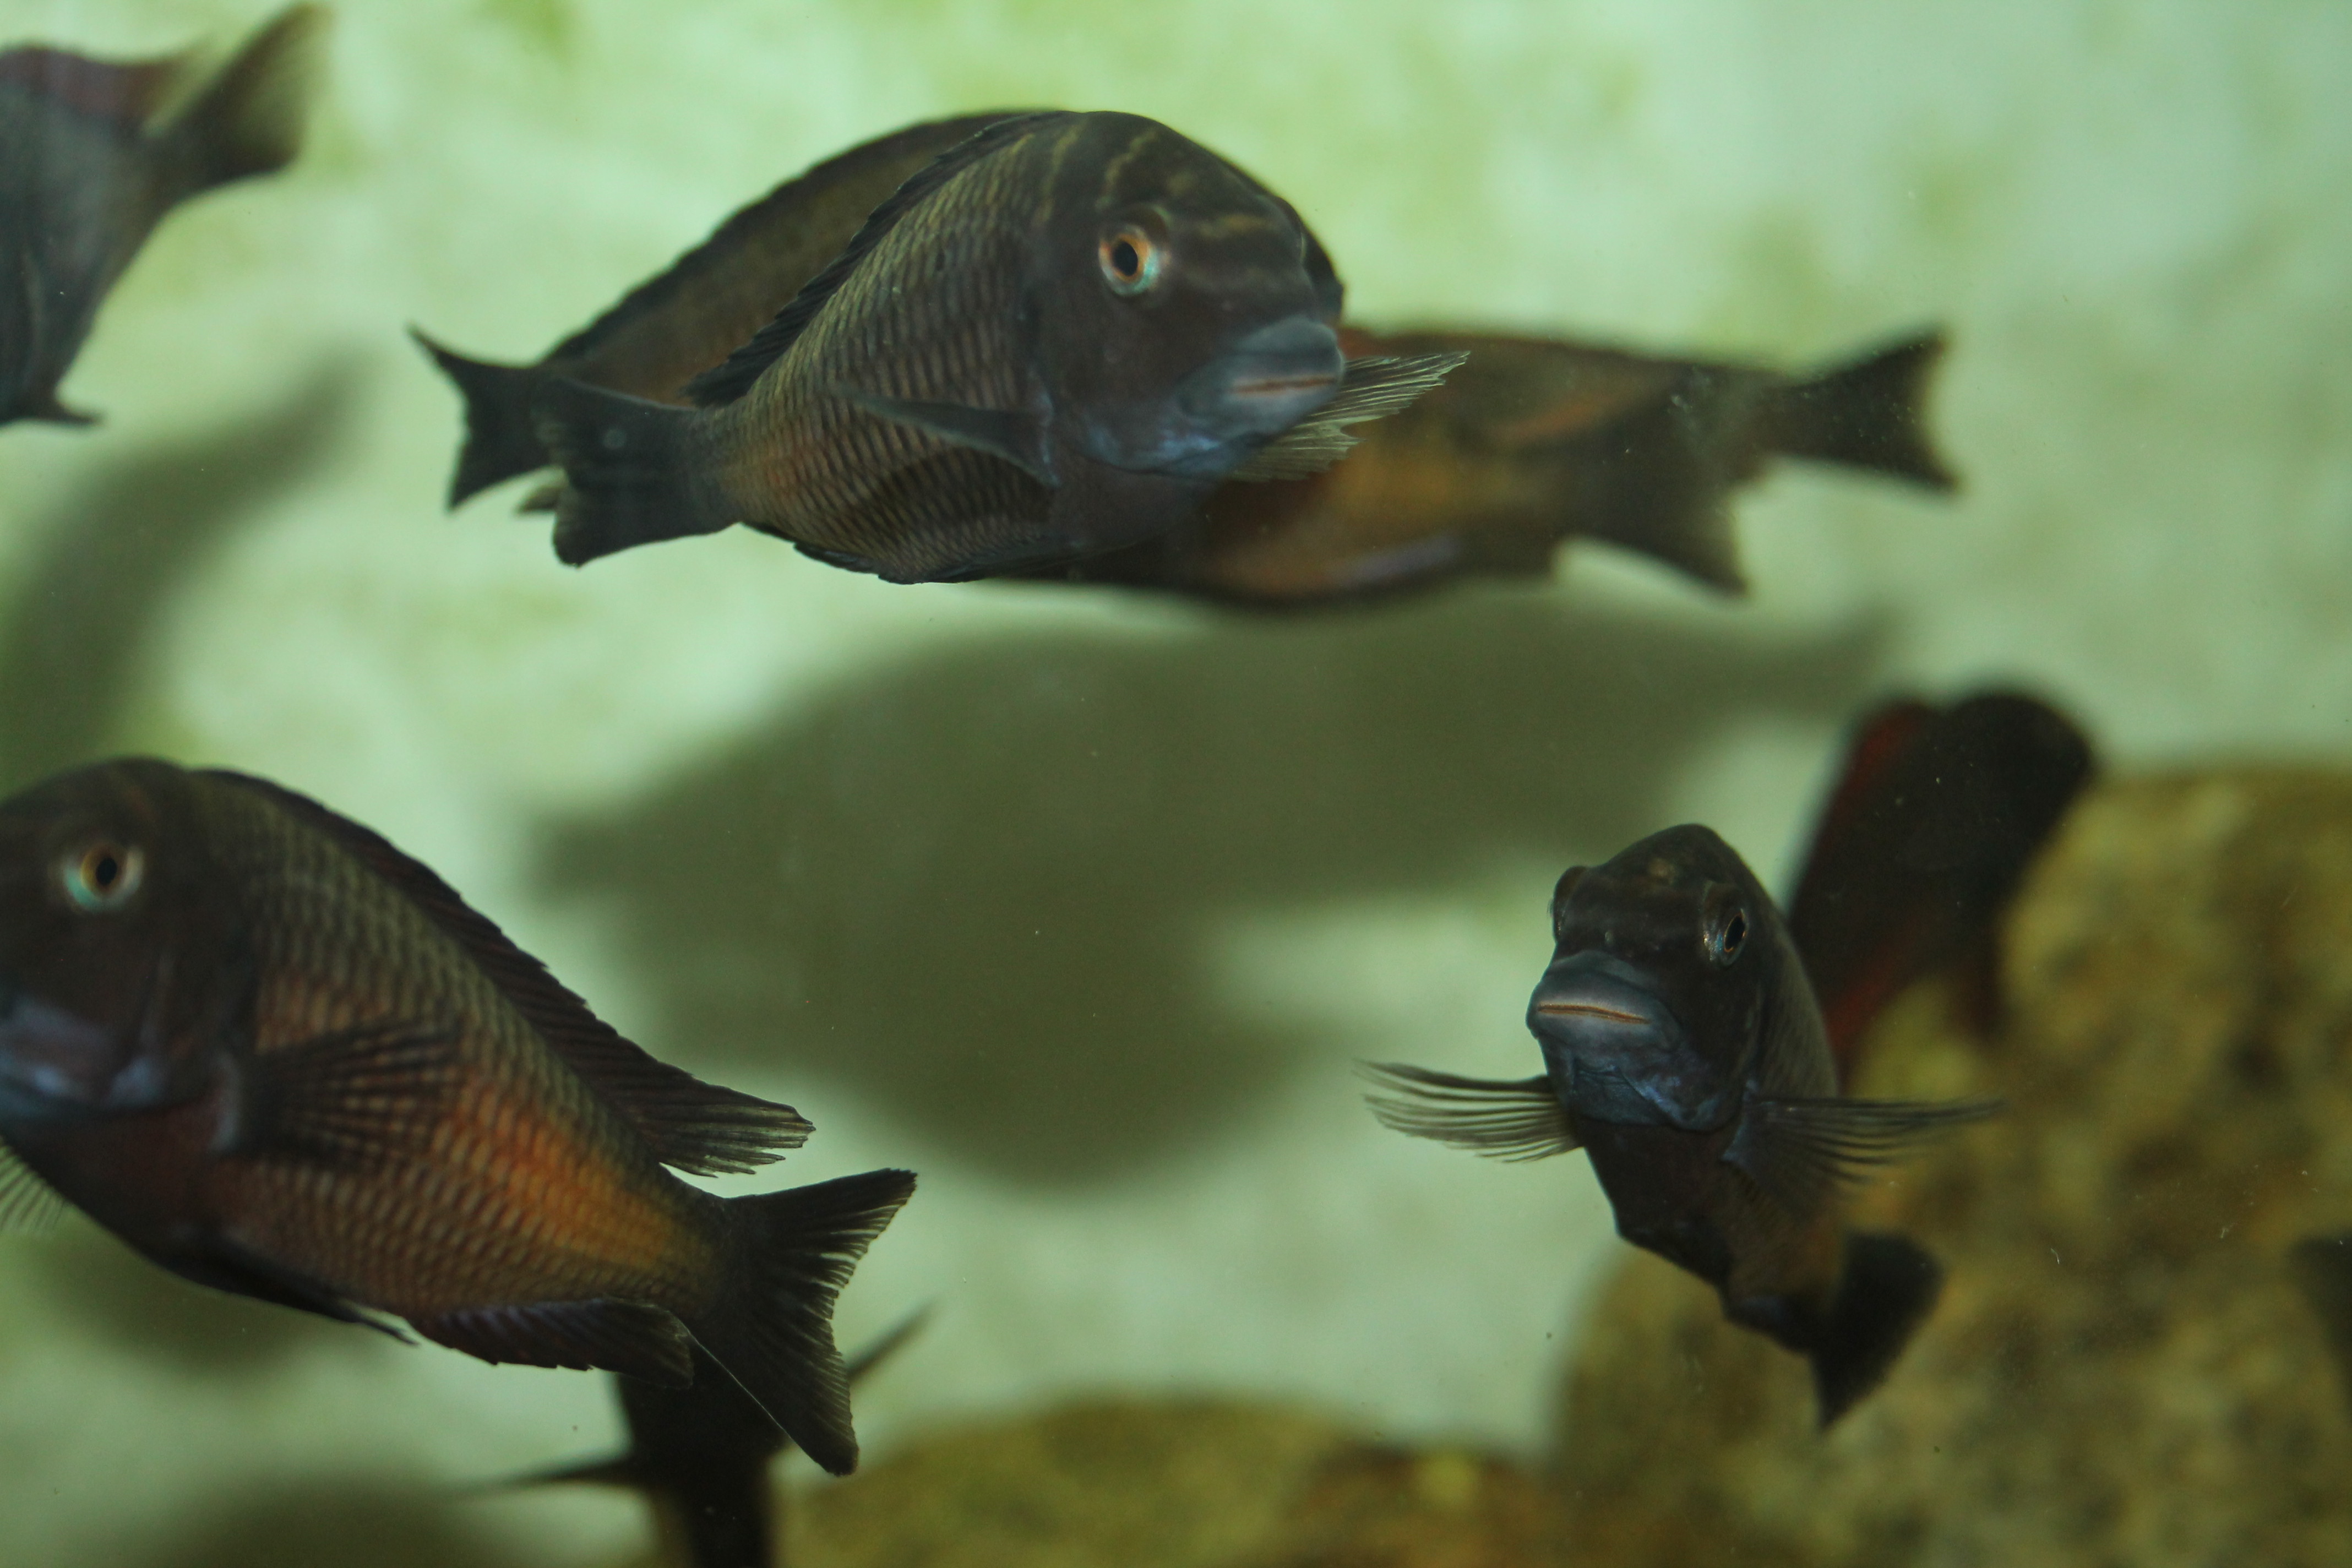
fish, fauna, organism, marine biology, aquarium, freshwater aquarium, water